Andrew Johnson

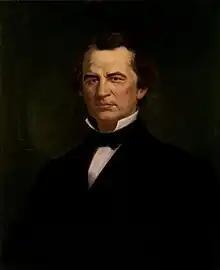
Official portrait of President Johnson,

Johnson's first tenure in the Senate came to a conclusion in March 1862 when Lincoln appointed him military governor of Tennessee. Much of the central and western portions of that seceded state had been recovered. Although some argued that civil government should simply resume once the Confederates were defeated in an area, Lincoln chose to use his power as commander in chief to appoint military governors over Union-controlled Southern regions. The Senate quickly confirmed Johnson's nomination along with the rank of brigadier general. In response, the Confederates confiscated his land and his slaves, and turned his home into a military hospital. Later in 1862, after his departure from the Senate and in the absence of most Southern legislators, the Homestead Bill was finally enacted. Along with legislation for land-grant colleges and for the transcontinental railroad, the Homestead Bill has been credited with opening the Western United States to settlement.